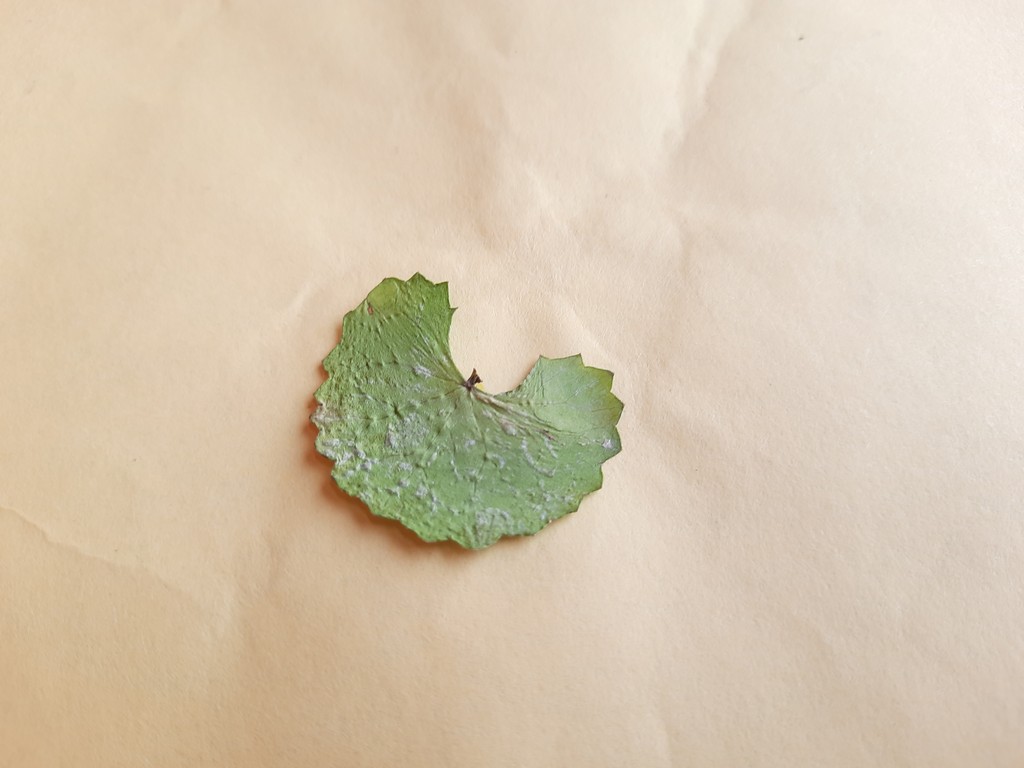
Label: Dried